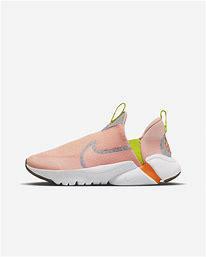
Brand: Nike
Model: Flex Plus